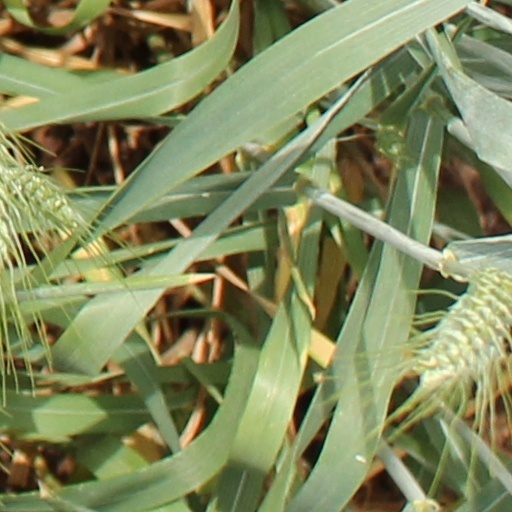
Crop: wheat